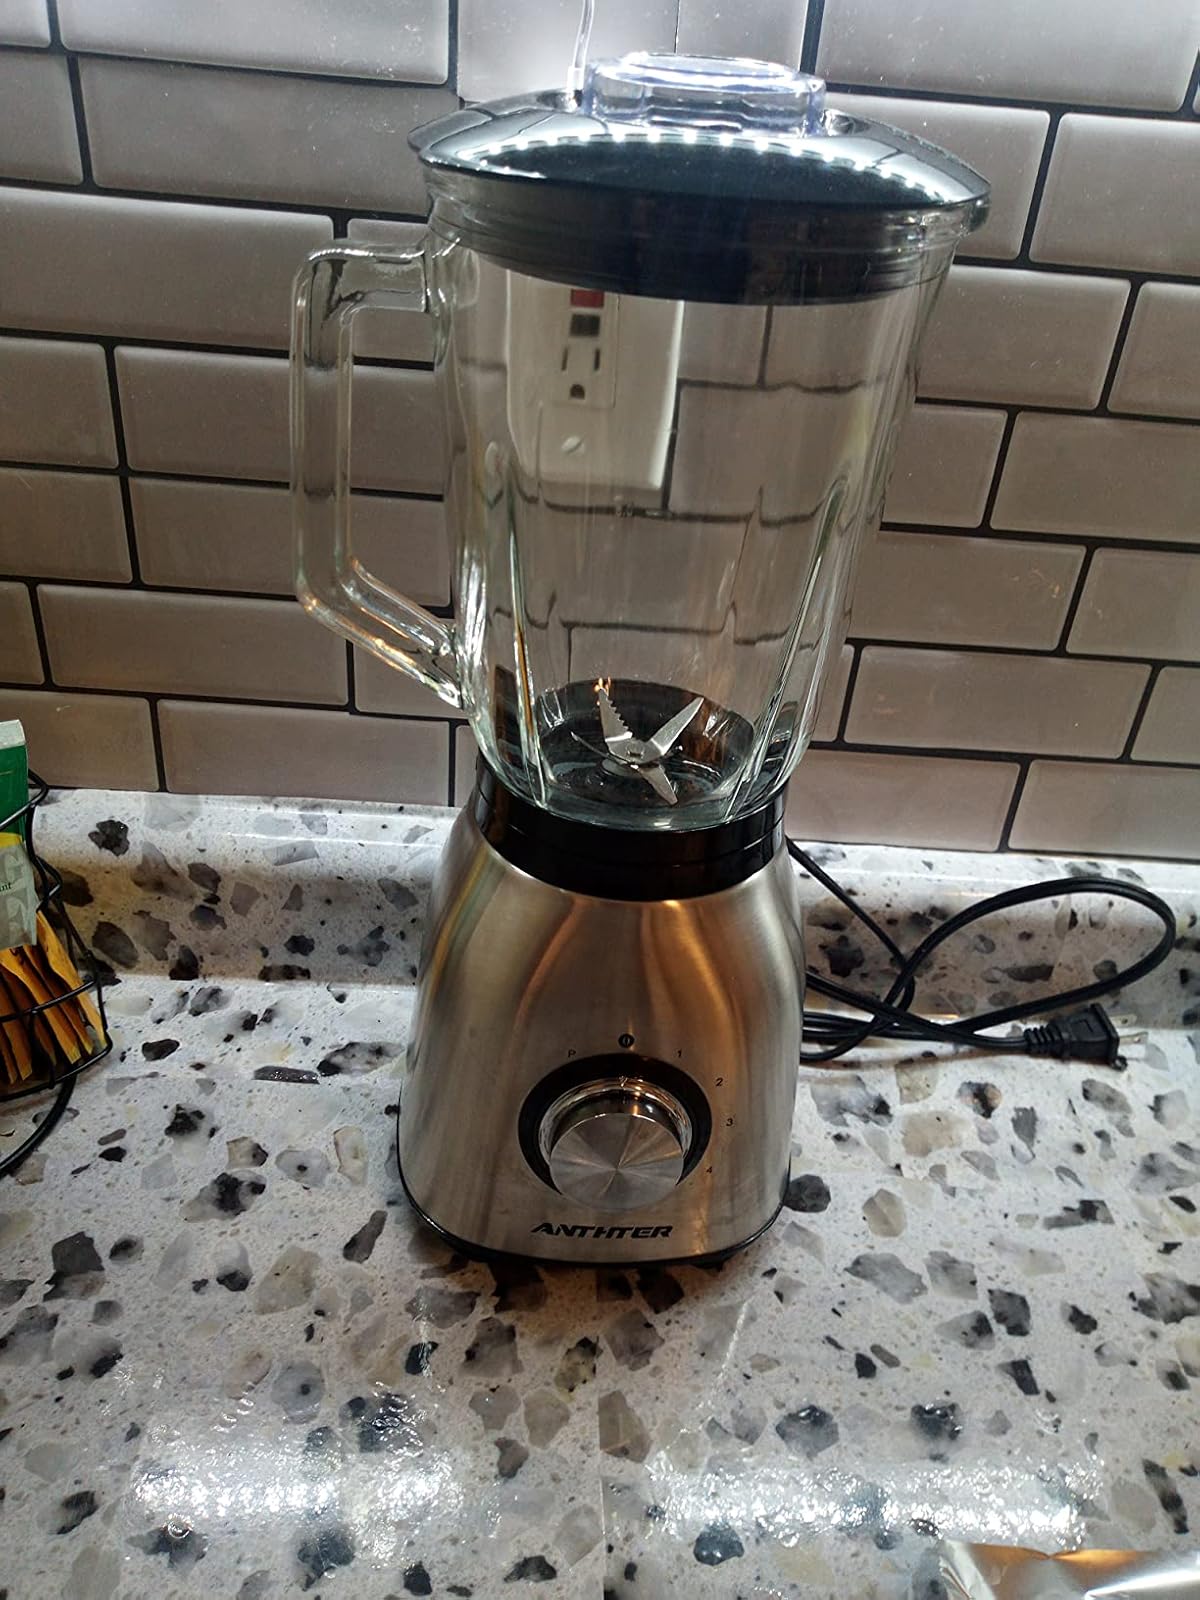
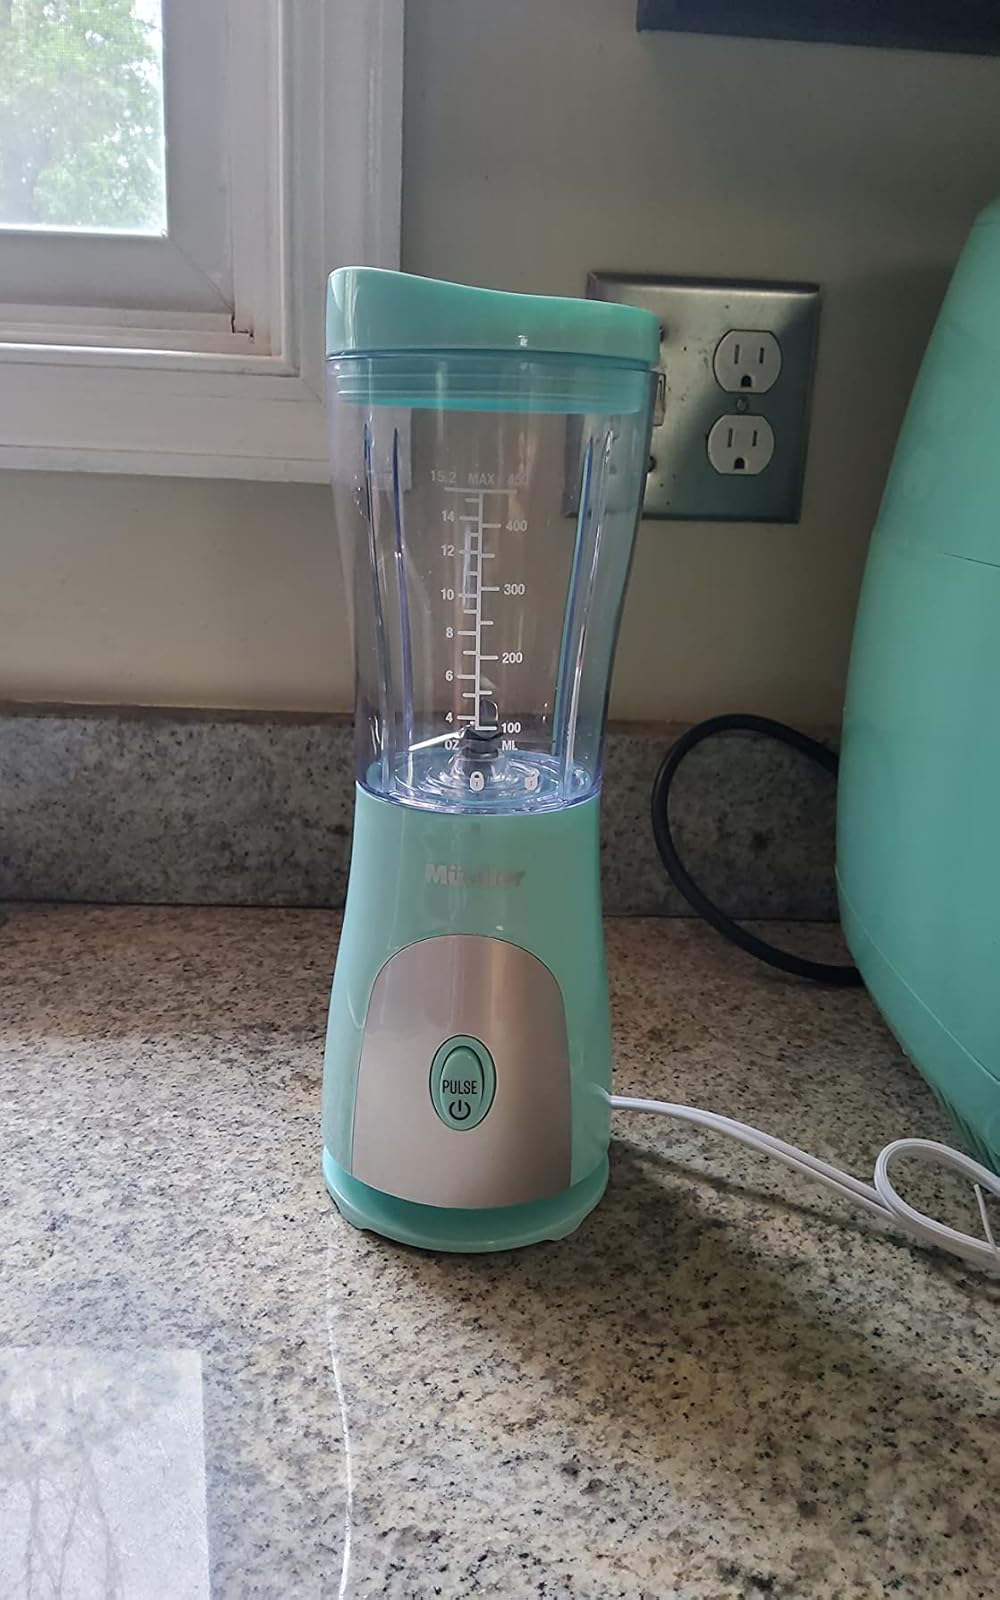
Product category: items_blender
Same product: no